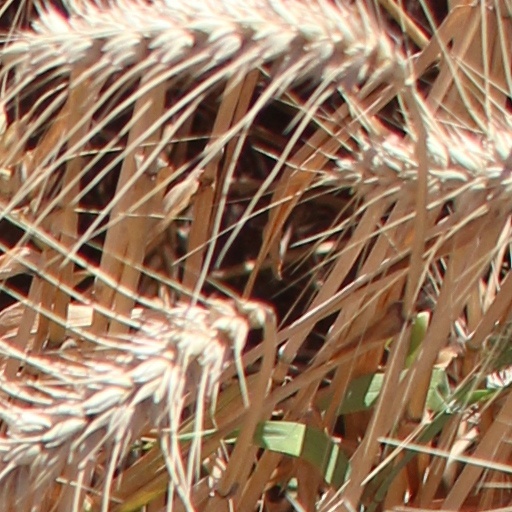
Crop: wheat